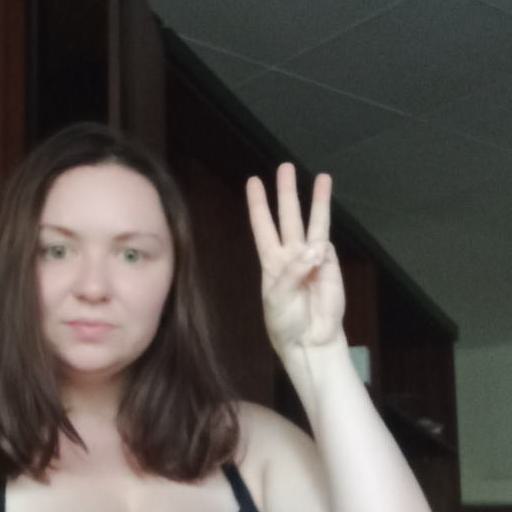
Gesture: three